Boston Bruins

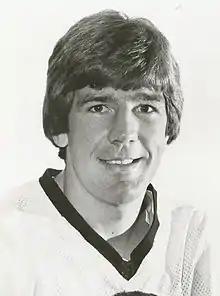
Terry O'Reilly was drafted by the Bruins 14th overall in the 1971 draft. He played his entire career with the Bruins from 1971 to 1985.

The 1950s began with Charles Adams' son Weston facing financial trouble. He was forced to accept a buyout offer from Walter A. Brown, the owner of the Boston Celtics and the Garden, in 1951. The Bruins did not have regular success during this era, aside from appearances in the , , and Stanley Cup Final.